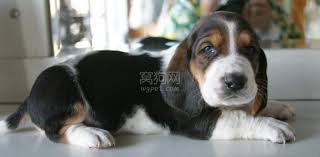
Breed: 241-n000100-basset